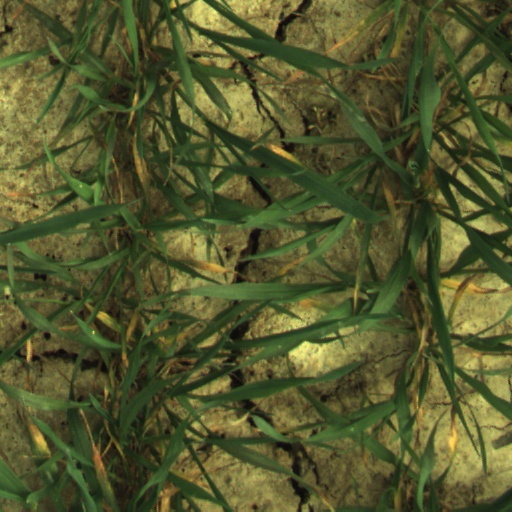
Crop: wheat